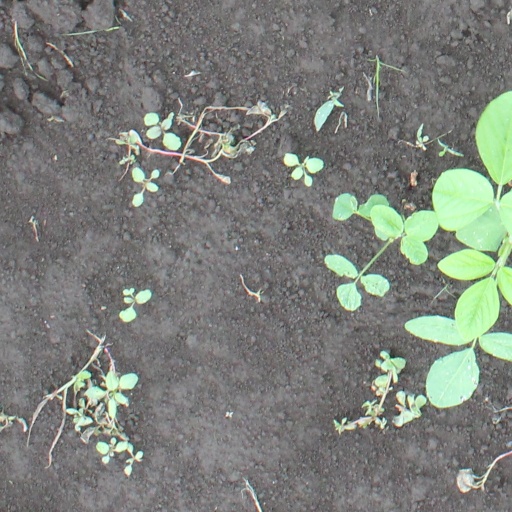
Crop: soybean